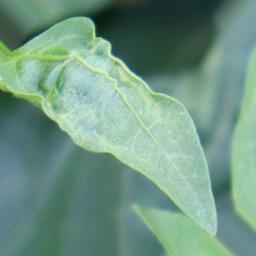
Label: healthy